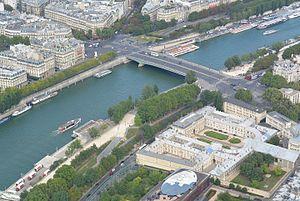
La cathédrale de la Sainte-Trinité de Paris est une cathédrale orthodoxe de styles architecturaux byzantin et russe, surmontée de cinq clochers à bulbe traditionnels en matériau composite recouvert d'or mat, et d'une croix orthodoxe. Elle est située dans le 7ᵉ arrondissement de Paris. Elle fait partie du Centre spirituel et culturel orthodoxe russe placé sur le même site.